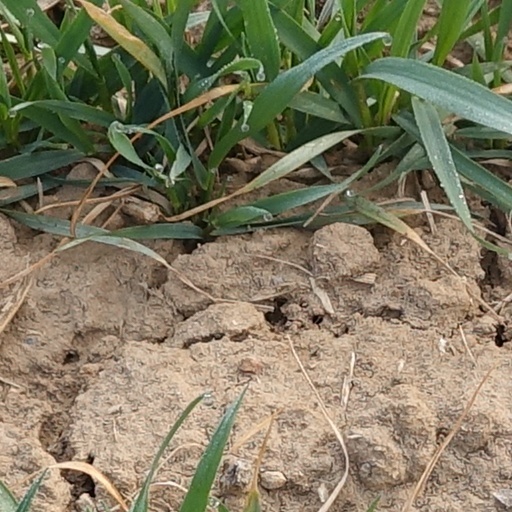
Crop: wheat